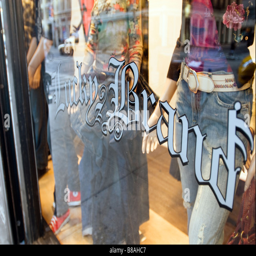
a store in the neighborhood